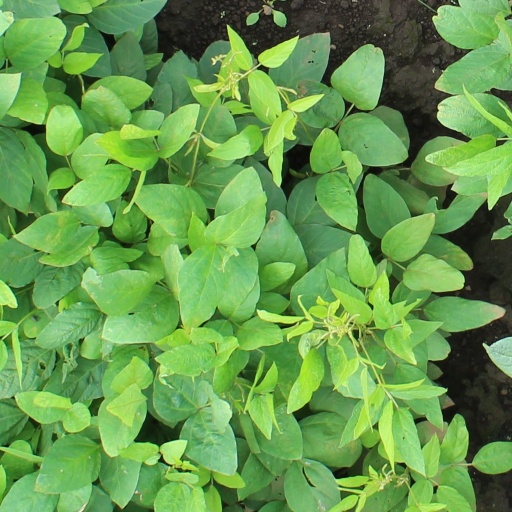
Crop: soybean